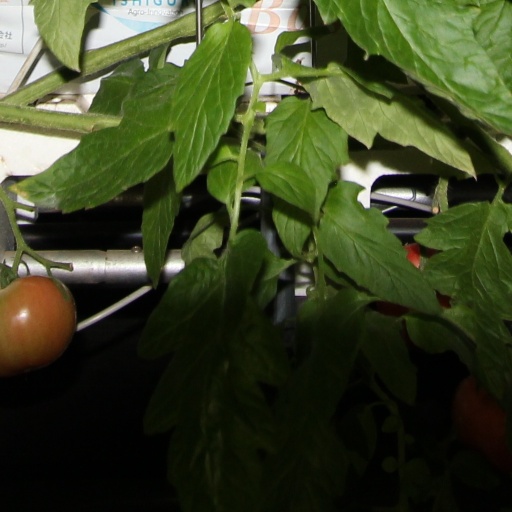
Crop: tomato